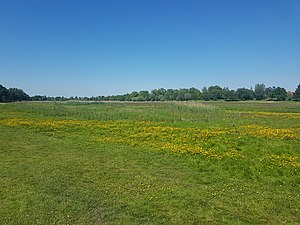
Damhusengen
Udsigt over Damhusengen, maj 2018
damhusengen 2018
Damhusengen er et rekreativt område på grænsen mellem Københavns Kommune og Rødovre Kommune. Langt det meste af området ligger dog i Københavns Kommune.